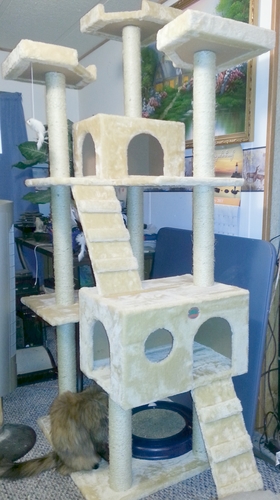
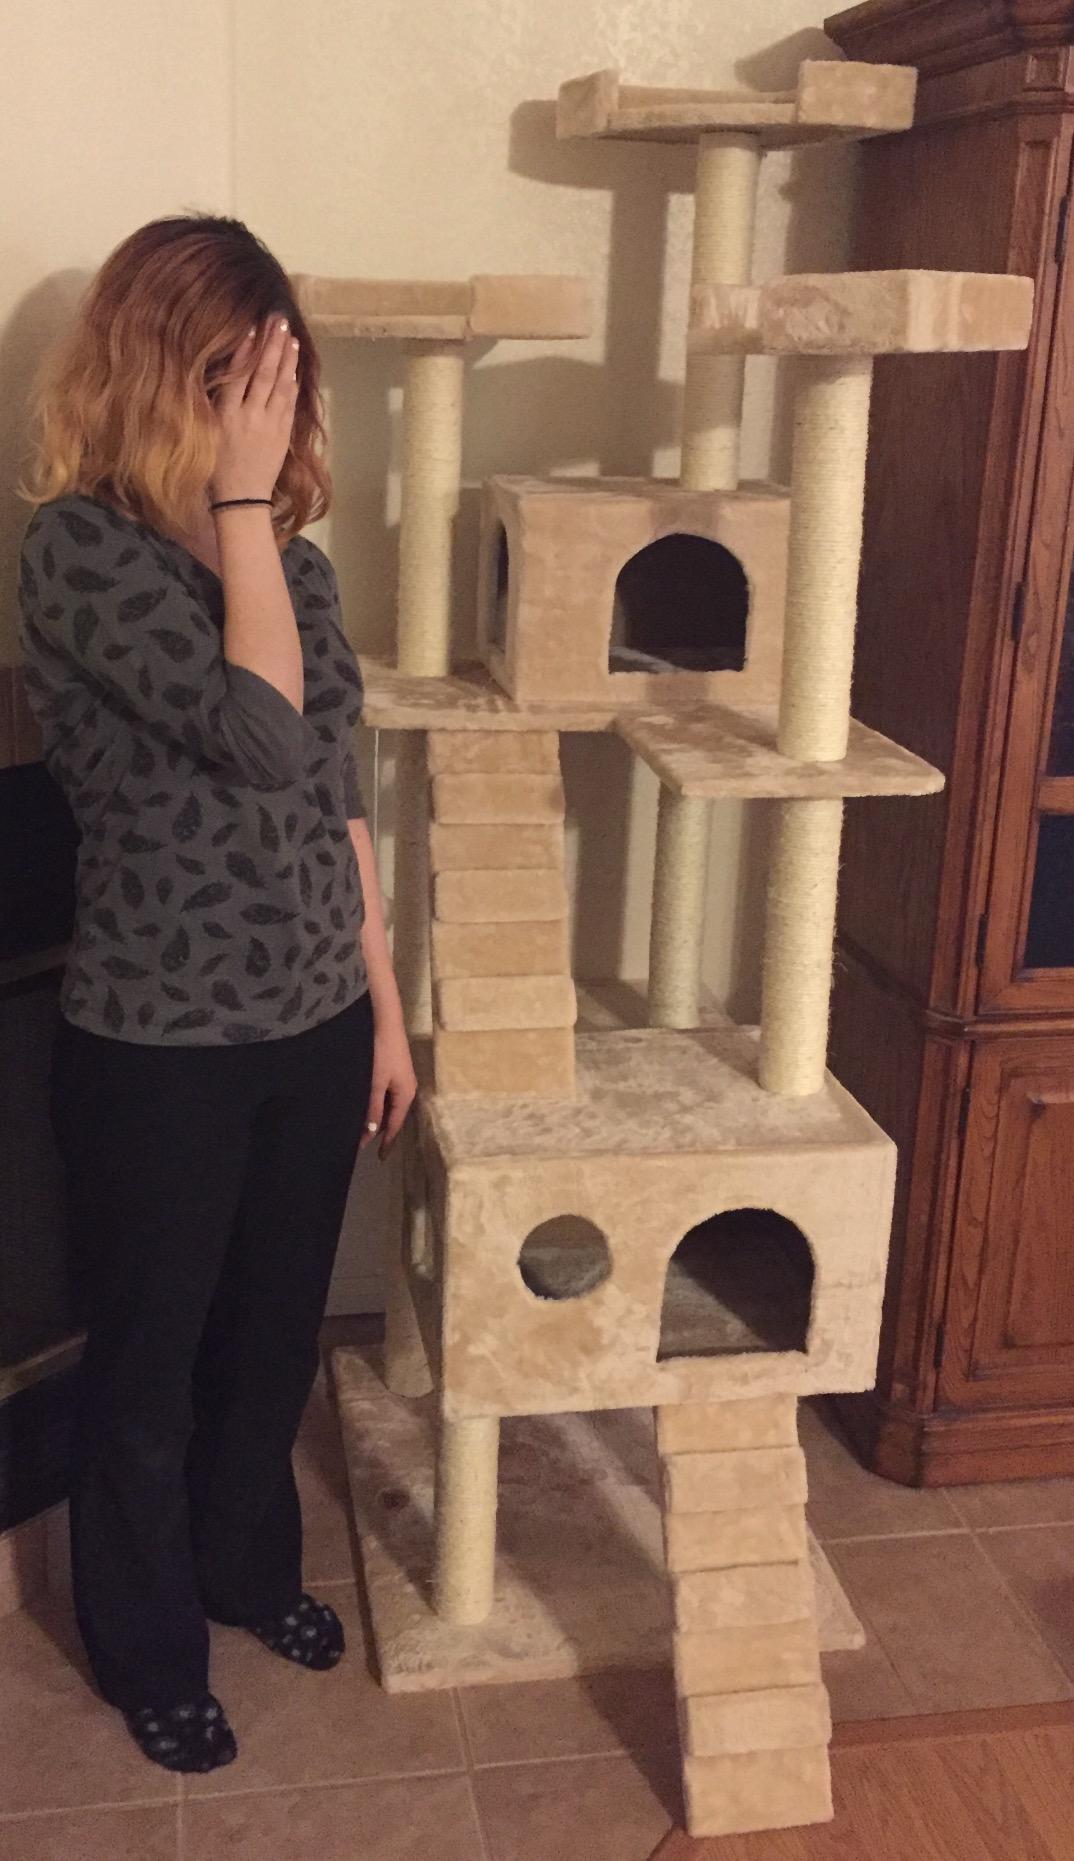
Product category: items_cat tree
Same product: yes